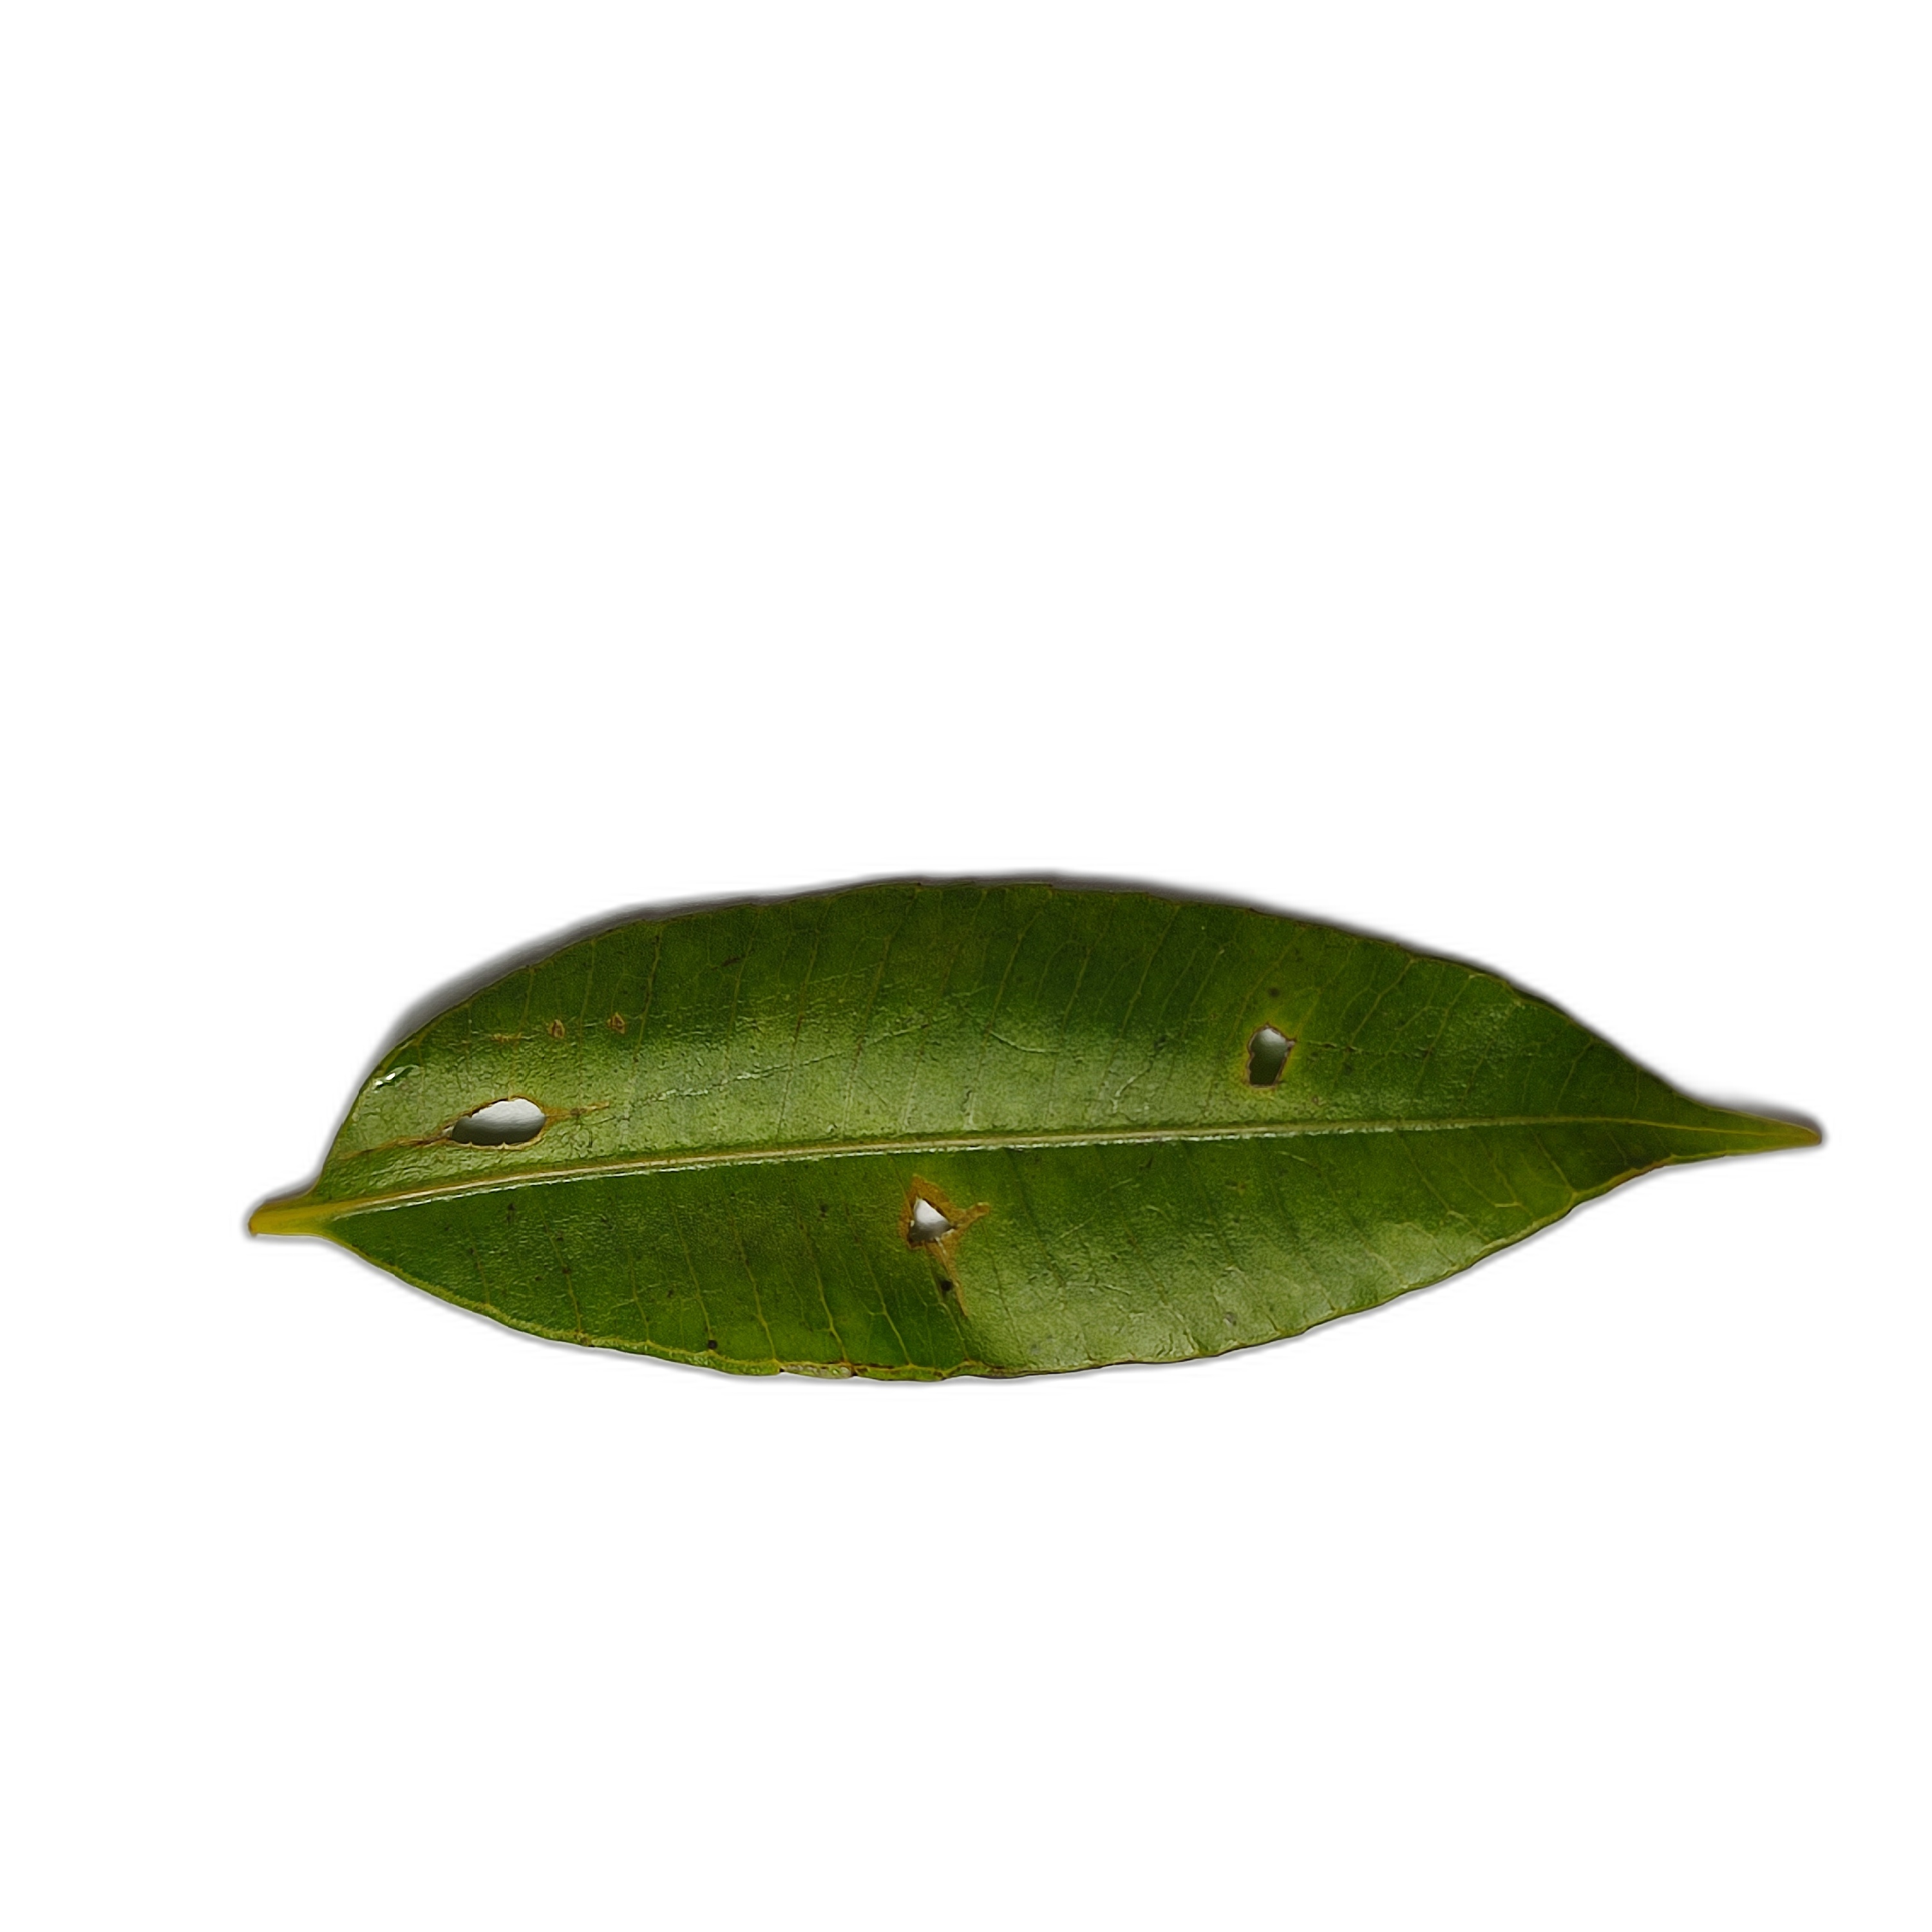
Label: healthy